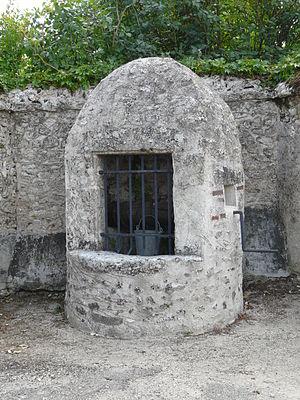
puit typique à Saint Gervais la forêt
Saint-Gervais-la-Forêt est une commune française située dans le département de Loir-et-Cher, en région Centre-Val de Loire.